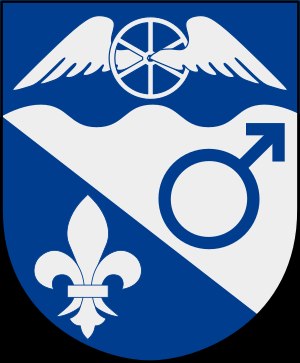
Fagersta
Fagerstas byvåben
Fagersta er en by som ligger i landskapet Västmanland i Västmanlands län i Sverige. Den er administrationsby i Fagersta kommun og i år 2010 havde byen 11.130 indbyggere.